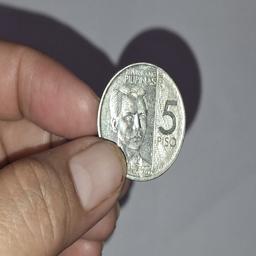
Label: 5_New_Front